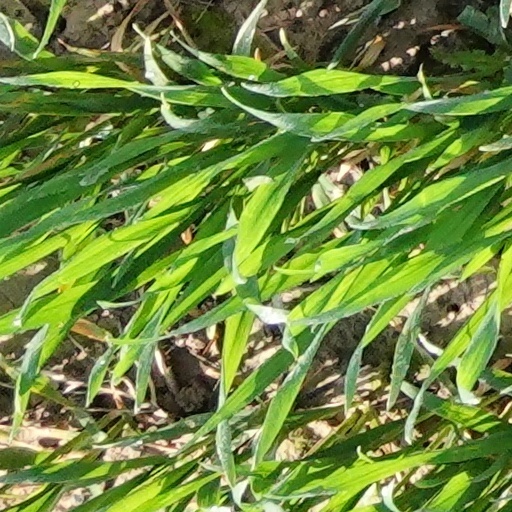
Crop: wheat